Dayzee Leigh

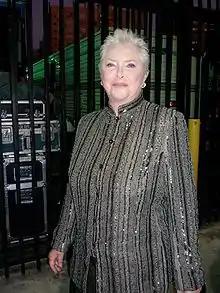
Susan Flannery played corporate executive Stephanie, whom Dayzee influenced to get treatment for her cancer.

In September 2010, the show's control-freak matriarch Stephanie Forrester (Susan Flannery) was diagnosed with stage four lung cancer. Initially, she refused to have treatment. Dayzee was introduced to show her a new lease on life. She became the key person who encouraged Stephanie to undergo treatment, which had ultimately saved her life. The show's official website describes Dayzee as: "Once a resident of Los Angeles' most impoverished neighborhood of Skid Row, Dayzee still serves as a guardian angel to the community she once called home." Romantically and optimistically, Dayzee can be flirtatious and allows everyone she comes across to view the world with "a new set of glasses". In October 19, 2011, it was announced that Gina Rodriguez would join the show as an unprivileged friend of Dayzee's, Beverly. Beverly is the first non-core character whom Dayzee has interacted with on the show. On November 11, 2011 a special episode dedicated to war veterans aired. Dayzee honored them at her coffee shop. Dayzee has stood by Stephanie since the start of their friendship. Even when Stephanie schemed to break up Brooke Logan (Katherine Kelly Lang) and Ridge Forrester (Ron Moss), Dayzee pushed her to do the right thing. They are considered friends for life. Although Stephanie survived, in October 2012 the cancer came back, and she died on November 26, 2012.